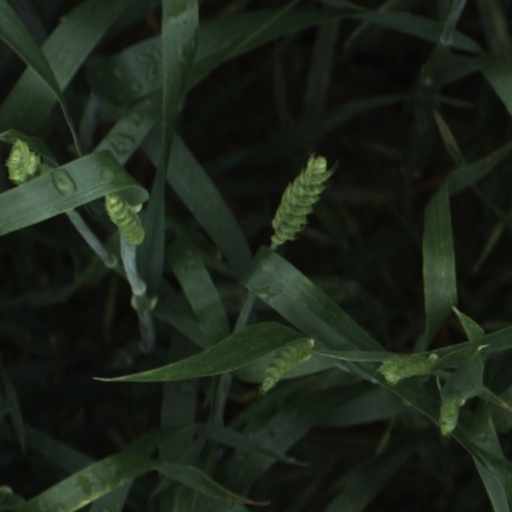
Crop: wheat